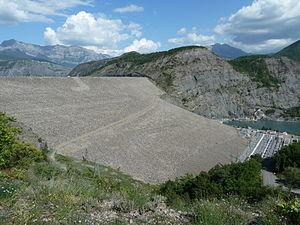
L'Eau vive est un film français réalisé par François Villiers et sorti en 1958.